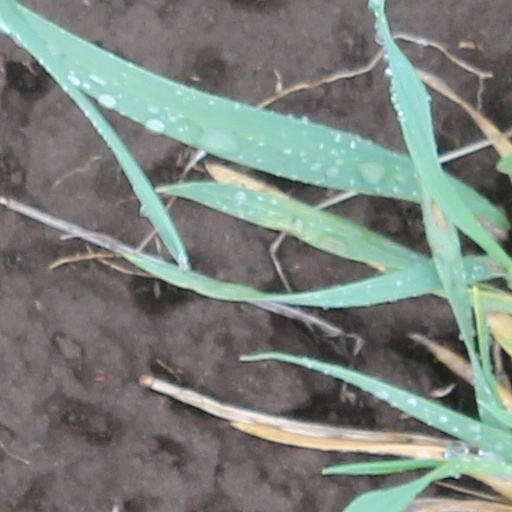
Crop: wheat